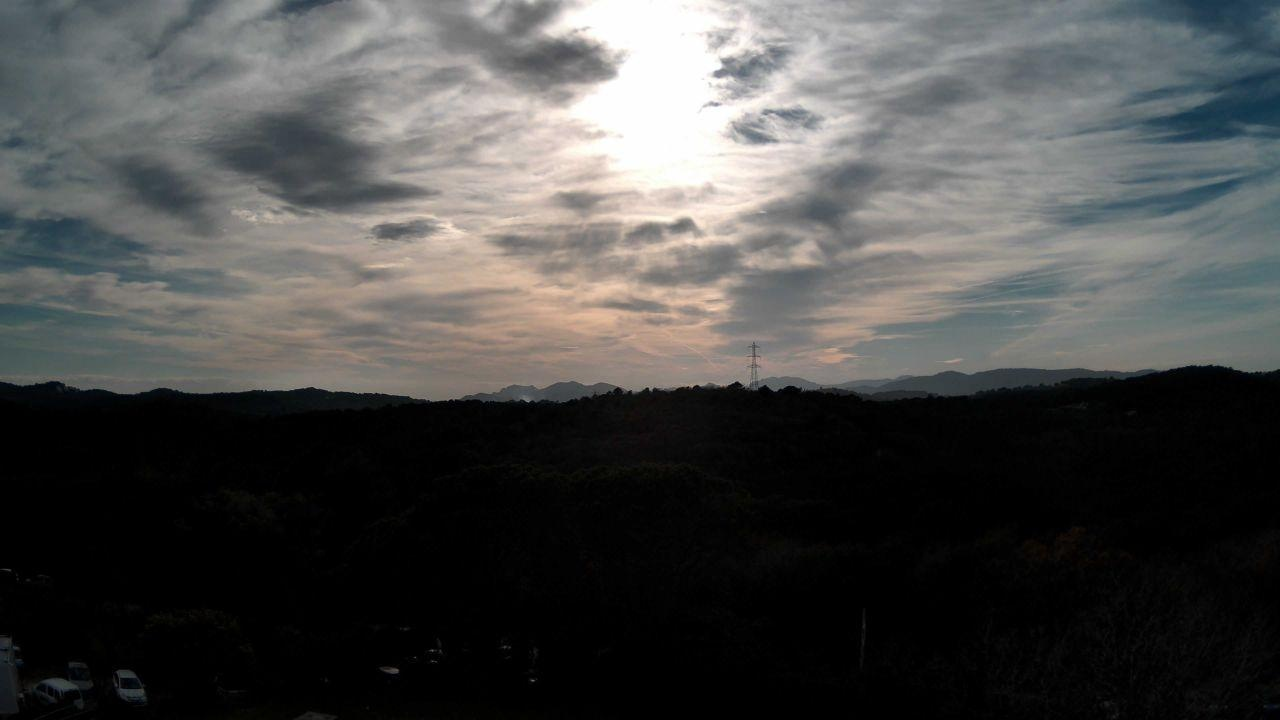
Fire: no
Smoke: no